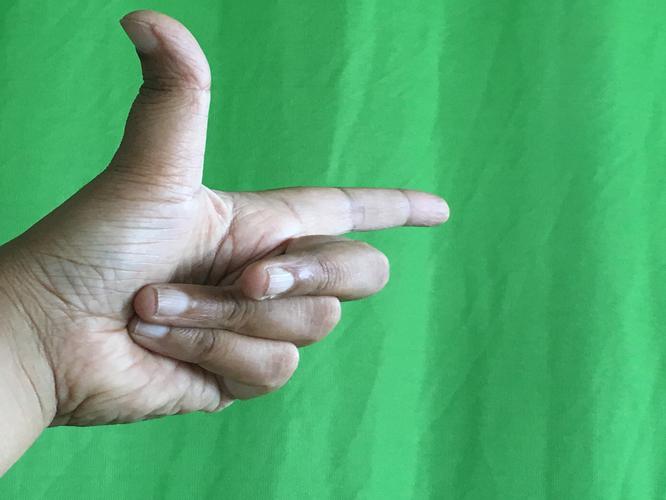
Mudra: Chandrakala
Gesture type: single_hand